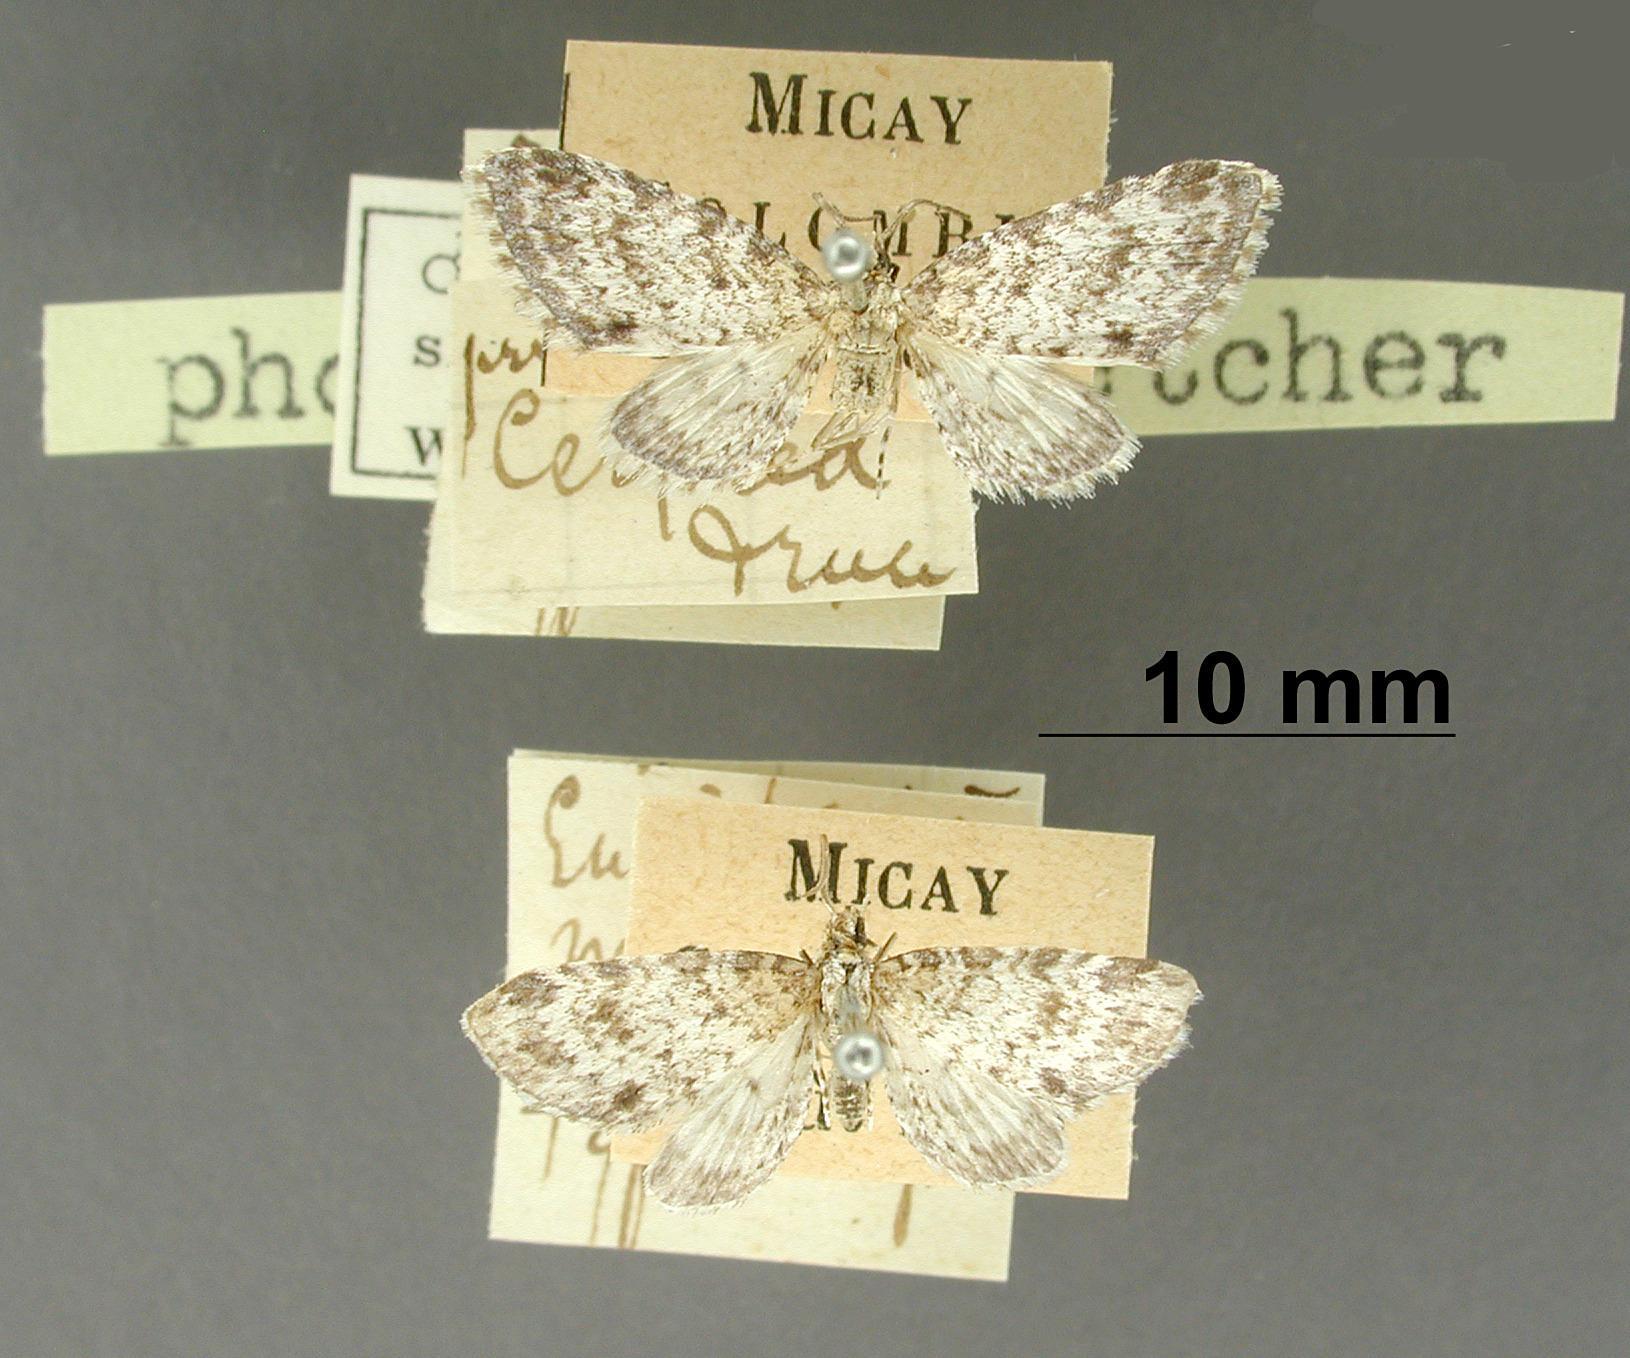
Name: Eupithecia madura
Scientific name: Eupithecia madura Dognin, 1899
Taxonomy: Animalia, Arthropoda, Insecta, Lepidoptera, Geometridae, Larentiinae
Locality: Micay, Colombia